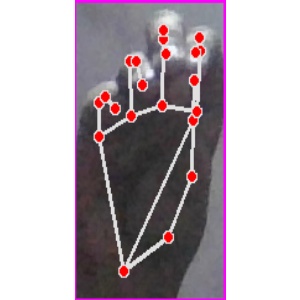
अक्षर: ङ